Alexander Scott Bullitt

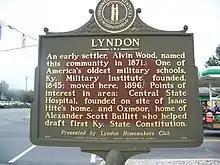
Lyndon historical marker

In 1784 Bullitt first became involved with Kentucky politics. He became an officer of the local militia, and was part of a convention at Danville that first proposed a separation from Virginia. After Colonel Christian died in a skirmish with Indians in 1786, Bullitt continued with the local militia and was promoted to the rank of major. He also became a trustee of the town of Louisville.